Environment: real
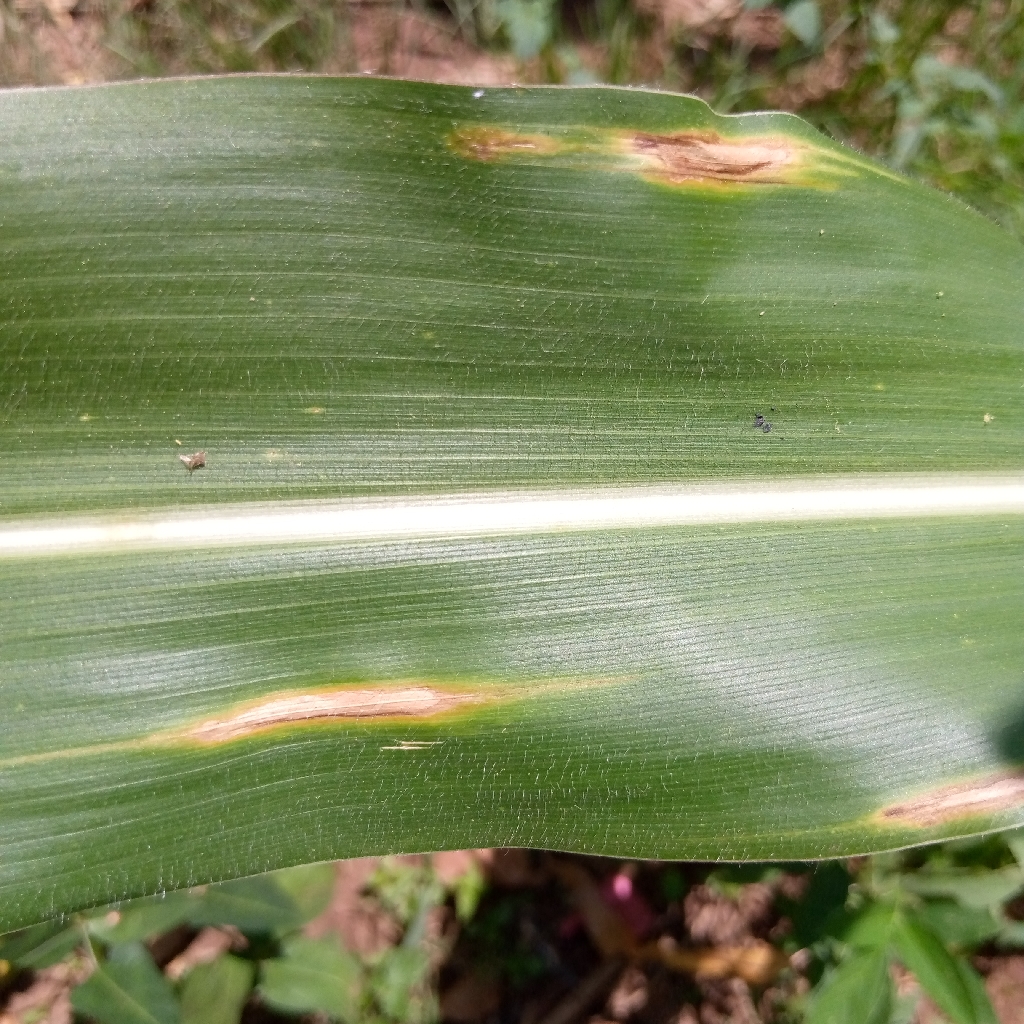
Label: northern_corn_leaf_blight